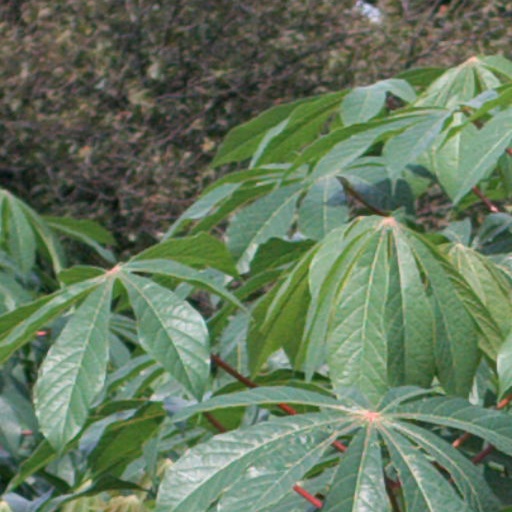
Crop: cassava